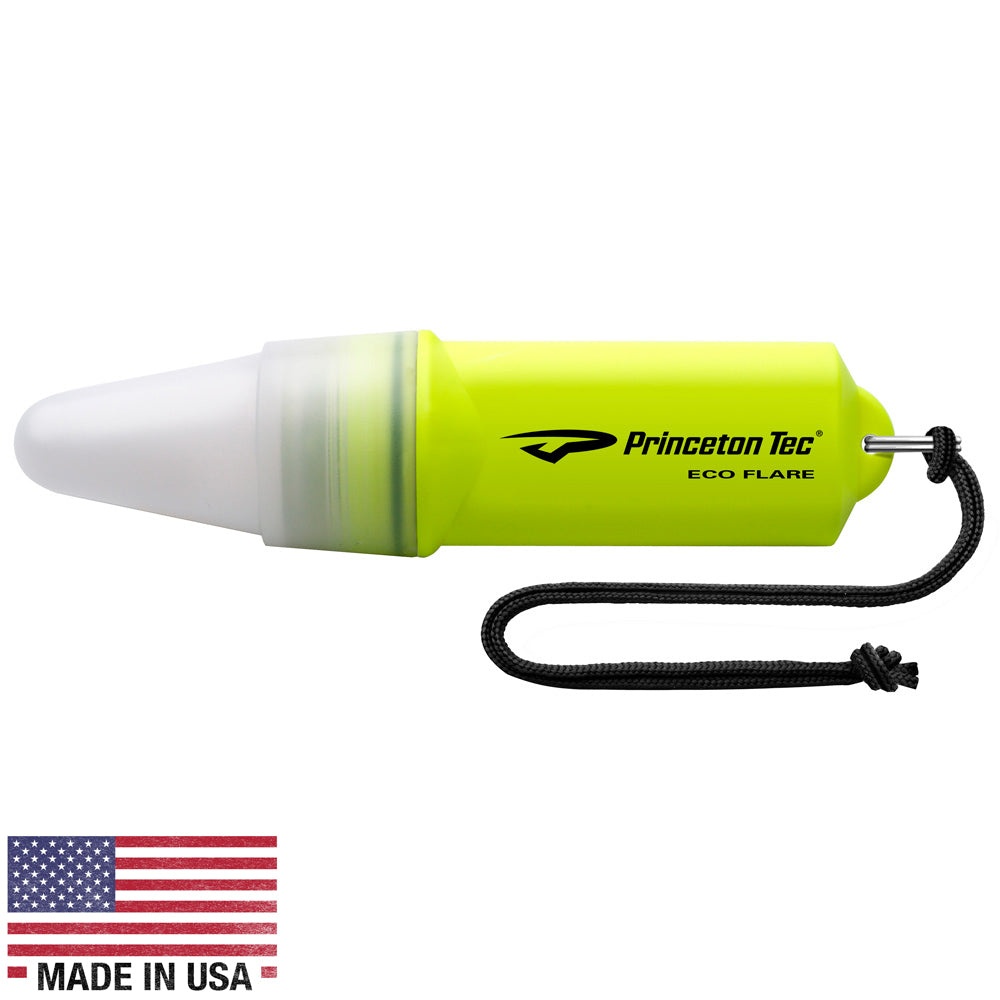
Princeton Tec ECO FLARE - Neon Yellow
ECO FLARE - Neon Yellow A vital part of any diver’s equipment bag, the Eco Flare can be set on constant high output mode for use as an area/personal locator light, or with a simple swap of an LED a flashing, red beacon for low-visibility, dark nights. Either Ultrabright LED will burn in excess of an astonishing 500+ hours on 2 AAA Alkaline batteries. Specifications: Power - 10 Lumes Lamp - White Ultrabright LED/Red Ultralight LED Burn Time - 500 Hours Batteries - 2 AAA Alkaline (Included) Weight - 1.5 oz or 42 g Water Resistant - IPX8 Warranty - Lifetime In the Box: Light Lanyard *Sold as an Individual WARNING: This product can expose you to chemicals including BISPHENOL A (BPA) which is known to the State of California to cause birth defects or other reproductive harm. For more information go to P65Warnings.ca.gov .
Brand: Princeton Tec
Category: Sporting Goods > Outdoor Recreation > Boating & Water Sports > Diving & Snorkeling > Diving & Snorkeling Equipment Sets